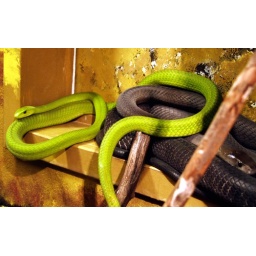
Two of the most deadly snakes in the world. The black and green Mambo